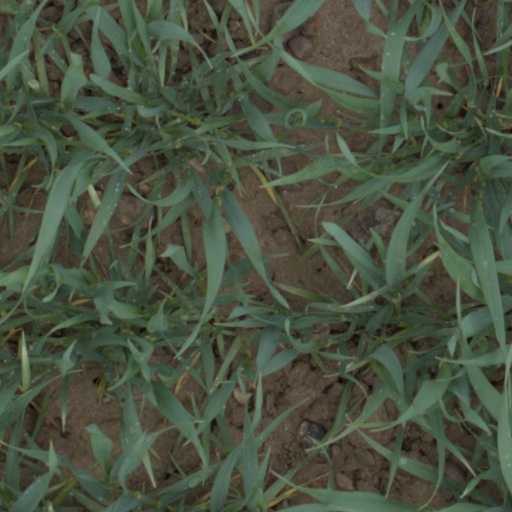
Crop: wheat